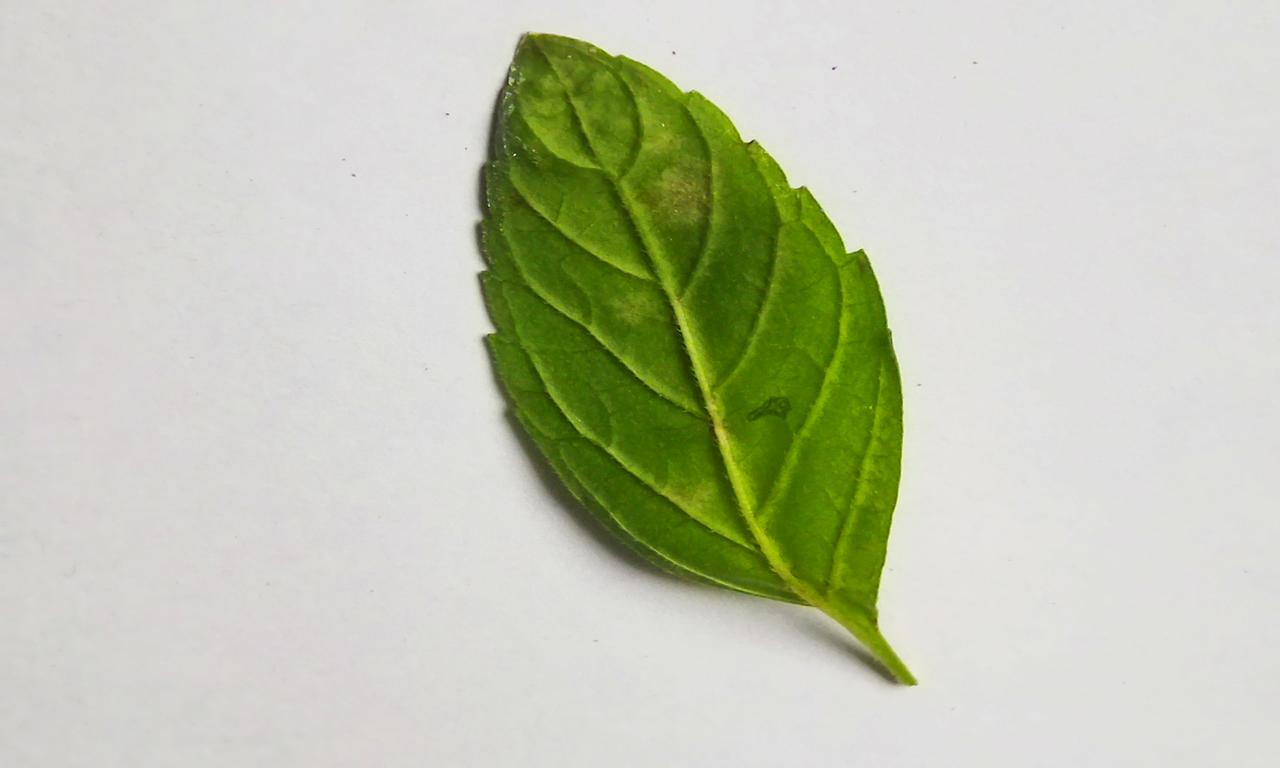
Label: Spoiled